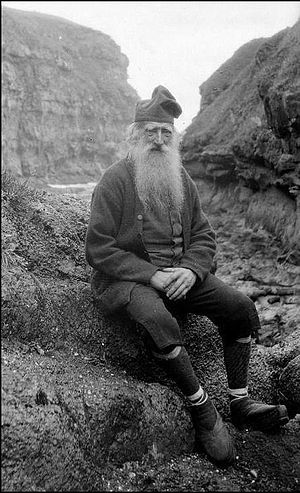
Joen Danielsen
Jógvan Danielsen var en færøsk digter, en af de første som skrev digte på færøsk. Han voksede op i Kvívík samtidig med Jóan Petur Gregoriussen, som også blev en kendt digter på Færøerne. Mens de voksede op var V.U. Hammershaimb præst i Kvívík. Der var ingen skole der, men Kvívíks Jógvan lærte sig selv at læse ved at låne bøger fra Hammershaimb. V.U. Hammershaimb er det færøske skriftsprogs fader, hans retskrivnignsregler har været brugt siden 1856, dog var der en sprolig strid specielt blandt færøske studenter i København, men Hammershaimb's retskrivningsregler, som bl.a. indebærer brugen af bogstavet ð er stadig i brug. Kvívíks Jógvan digtede mest viser og folkelige sange – helst sådanne, som egnede sig til den færøske dans. Han var selv en fremragende forsanger og danser. Han udgav bogen "Yrkingar" i 1926, hvor bl.a. balladen Kópakvæðið er med. Han har også skrevet nogle digte på dansk, bl.a.